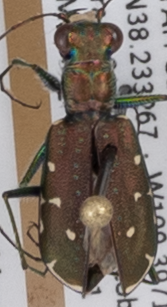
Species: Cicindela punctulata punctulata
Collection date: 2018-08-21
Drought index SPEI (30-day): -1.604
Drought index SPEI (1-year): -2.09
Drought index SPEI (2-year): -2.09